The Way International

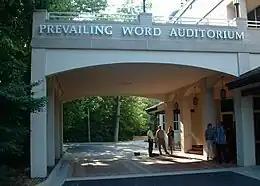
Main entrance to the Prevailing Word Auditorium, a 1,400-seat Teaching Center which holds Sunday teaching services, conferences and performances.

The Way International headquarters is located in New Knoxville, Ohio. The organization also owns and operate Camp Gunnison—The Way Family Ranch in Gunnison, Colorado. The Way is organized into Regions, States, and Branches, with each Branch consisting of two or more home fellowships. The Way focuses on these fellowships as a basic organizational unit. Meetings are run in each home by fellowship coordinators who have completed The Way of Abundance and Power or the Power for Abundant Living Today class series. The Way International claims no official membership other than the board of directors; individuals who participate in fellowships are referred to as "followers of the way," or "believers".